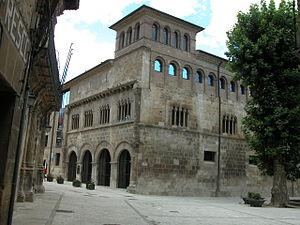
Palais des Rois de Navarre à Estella.
Estella en espagnol, ou Lizarra en basque, est une commune située au nord de l’Espagne, chef-lieu de la Comarque de Tierra Estella, dans la Communauté forale de Navarre.